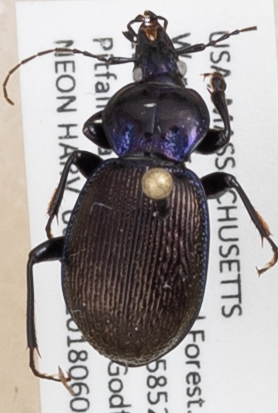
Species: Sphaeroderus stenostomus lecontei
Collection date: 2018-06-05
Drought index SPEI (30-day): -1.45
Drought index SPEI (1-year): -0.316
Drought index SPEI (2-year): -0.842